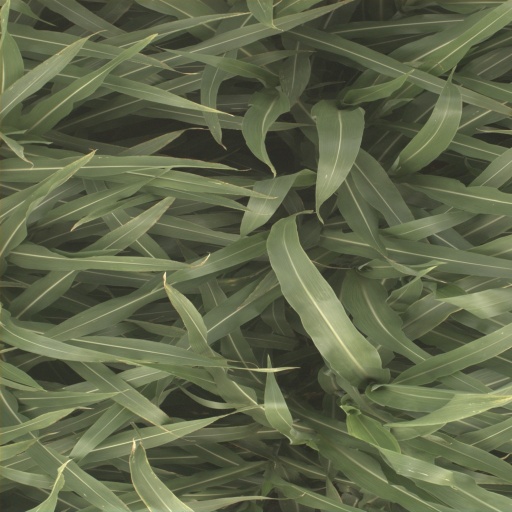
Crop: sorghum